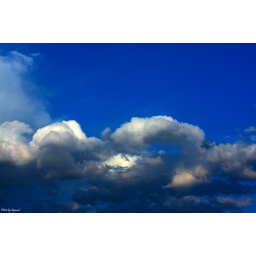
morning sky in my window